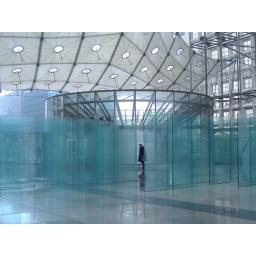
an amazing glass maze in La Defense, was lucky to catch that guy walking through it